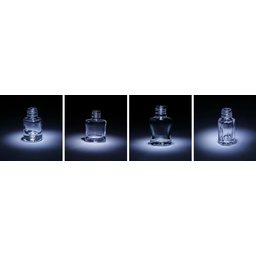
Label: glass